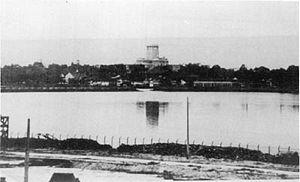
Slaget om Singapore / Invasionen af Malaya
Udsigten over den sprængte bro mellem Singapore og Malaysia, med et synligt hul i midten, der forsinkede den japanske krydsning af vandet i over en uge til den 8. februar.
"Slaget om Singapore blev udkæmpet i Sydøstasien under 2. verdenskrig, da Kejserriget Japan invaderede de Allieredes fæstning i Singapore. Singapore var den største britiske militærbase i Fjernøsten og fik tilnavnet ""Østens Gibraltar"". Kampene i Singapore varede fra den 8. til den 15. februar 1942.